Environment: real
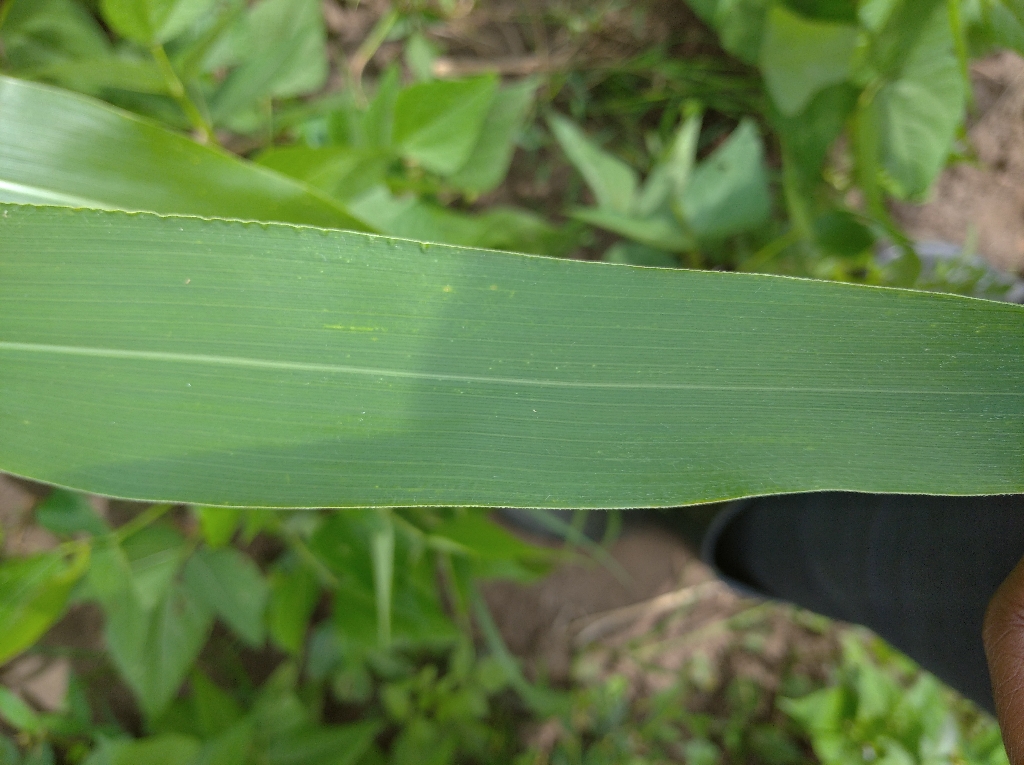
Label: healthy